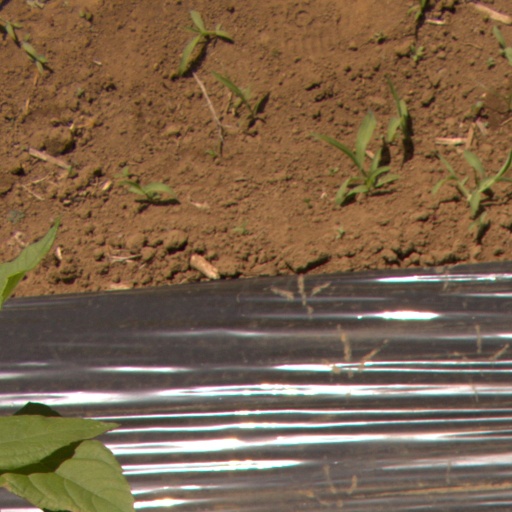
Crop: Jerusalem artichoke